William A. Wheeler

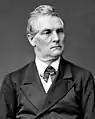
Wheeler in 1877

William Almon Wheeler (June 30, 1819June 4, 1887) was an American politician and attorney who served as the 19th vice president of the United States from 1877 to 1881 under President Rutherford B. Hayes. A member of the Republican Party, he previously served as a United States representative from New York from 1861 to 1863 and 1869 to 1877.